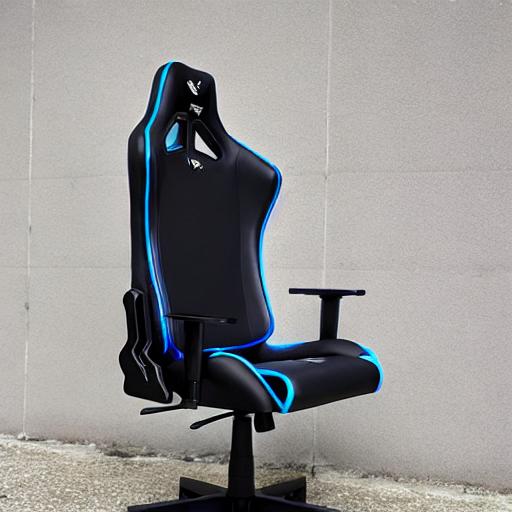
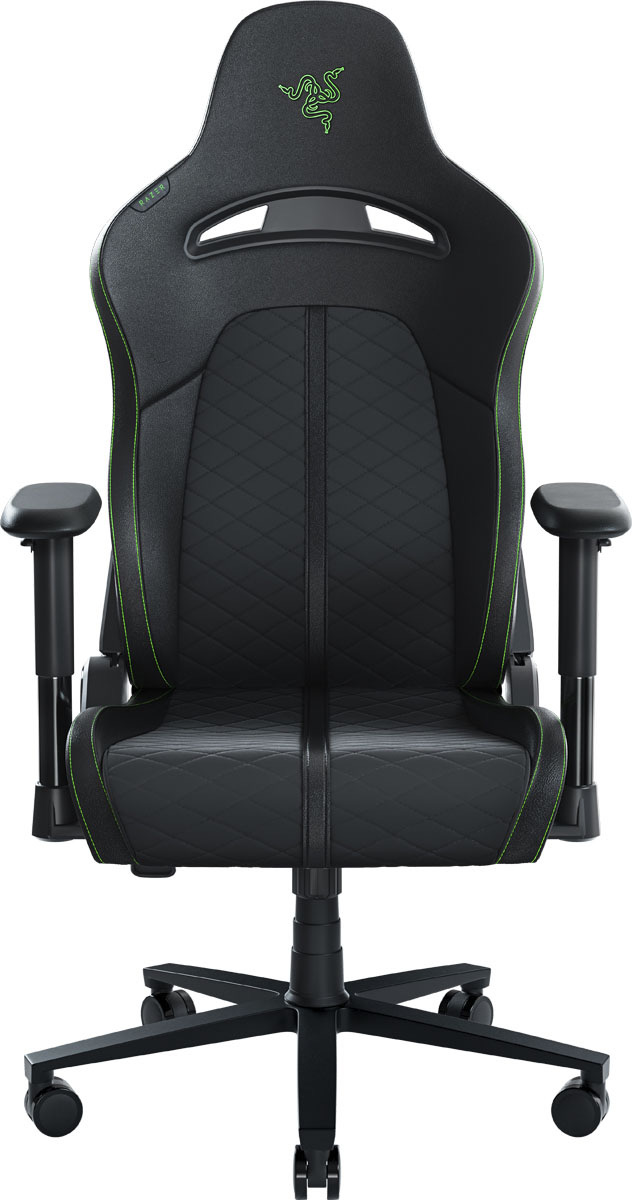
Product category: items_chair
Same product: no